Sophia Valverde

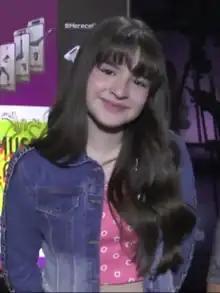
Valverde in 2019

Sophia de Moraes Valverde, (born 30 August 2005) known professionally as Sophia Valverde, is a Brazilian actress. She became known for playing the character Maria in "Chiquititas" (2013) and the character Doris in "Cúmplices de um Resgate" (2015). From 2018 to 2023, she was the protagonist Poliana i"n As Aventuras de Poliana" and its sequel, "Poliana Moça".